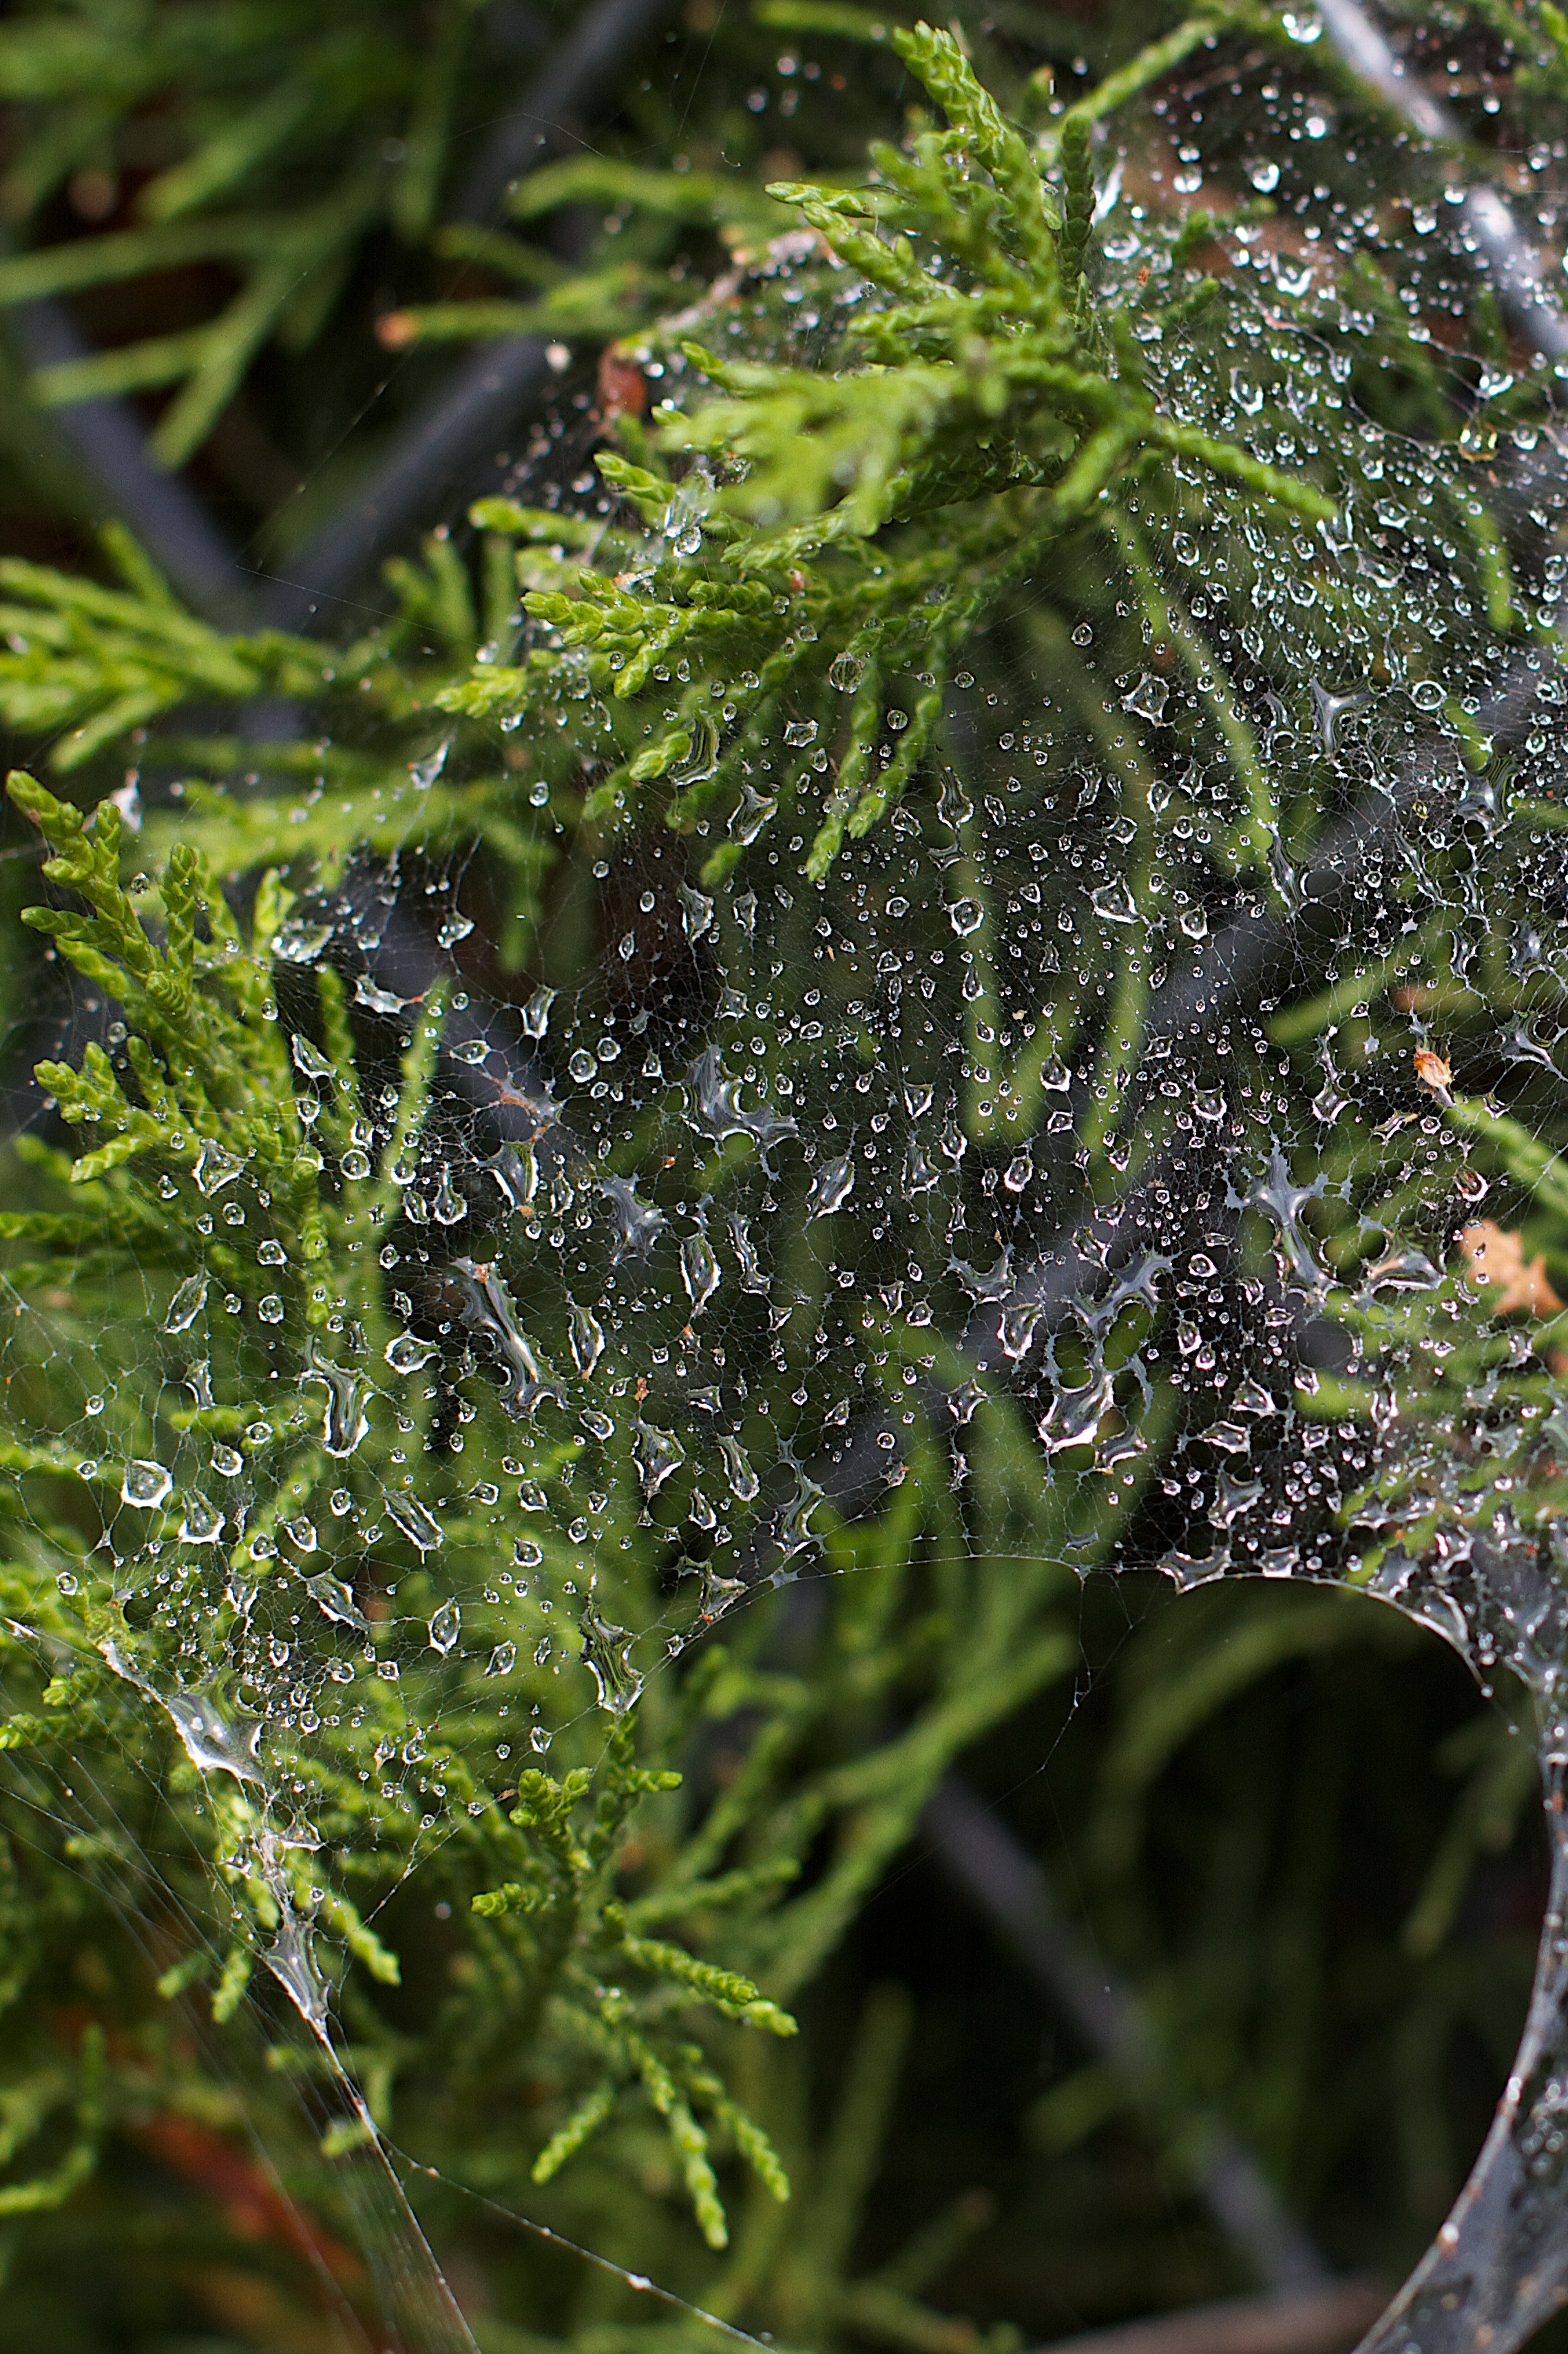
tree, nature, branch, plant, leaf, flower, frost, moss, web, food, green, herb, produce, vegetable, botany, garden, flora, macro photography, land plant, non vascular land plant, leaf vegetable